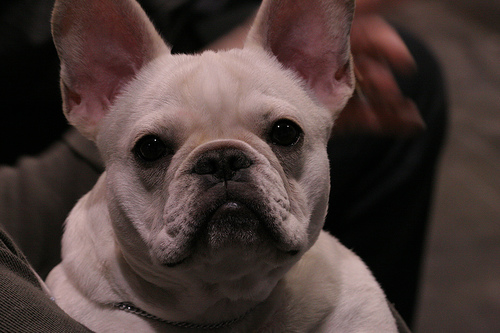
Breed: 1121-n000002-French_bulldog